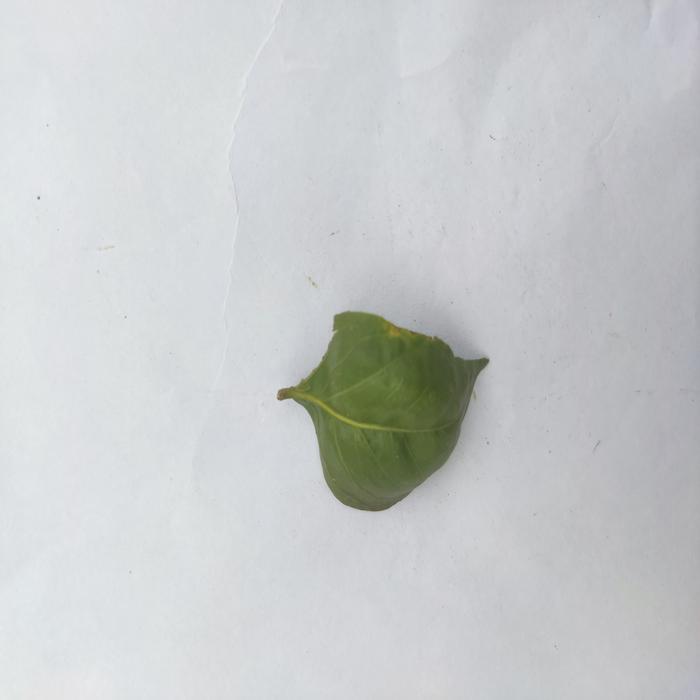
Crop: Aegle Marmelos
Leaf condition: Leaf_Curl